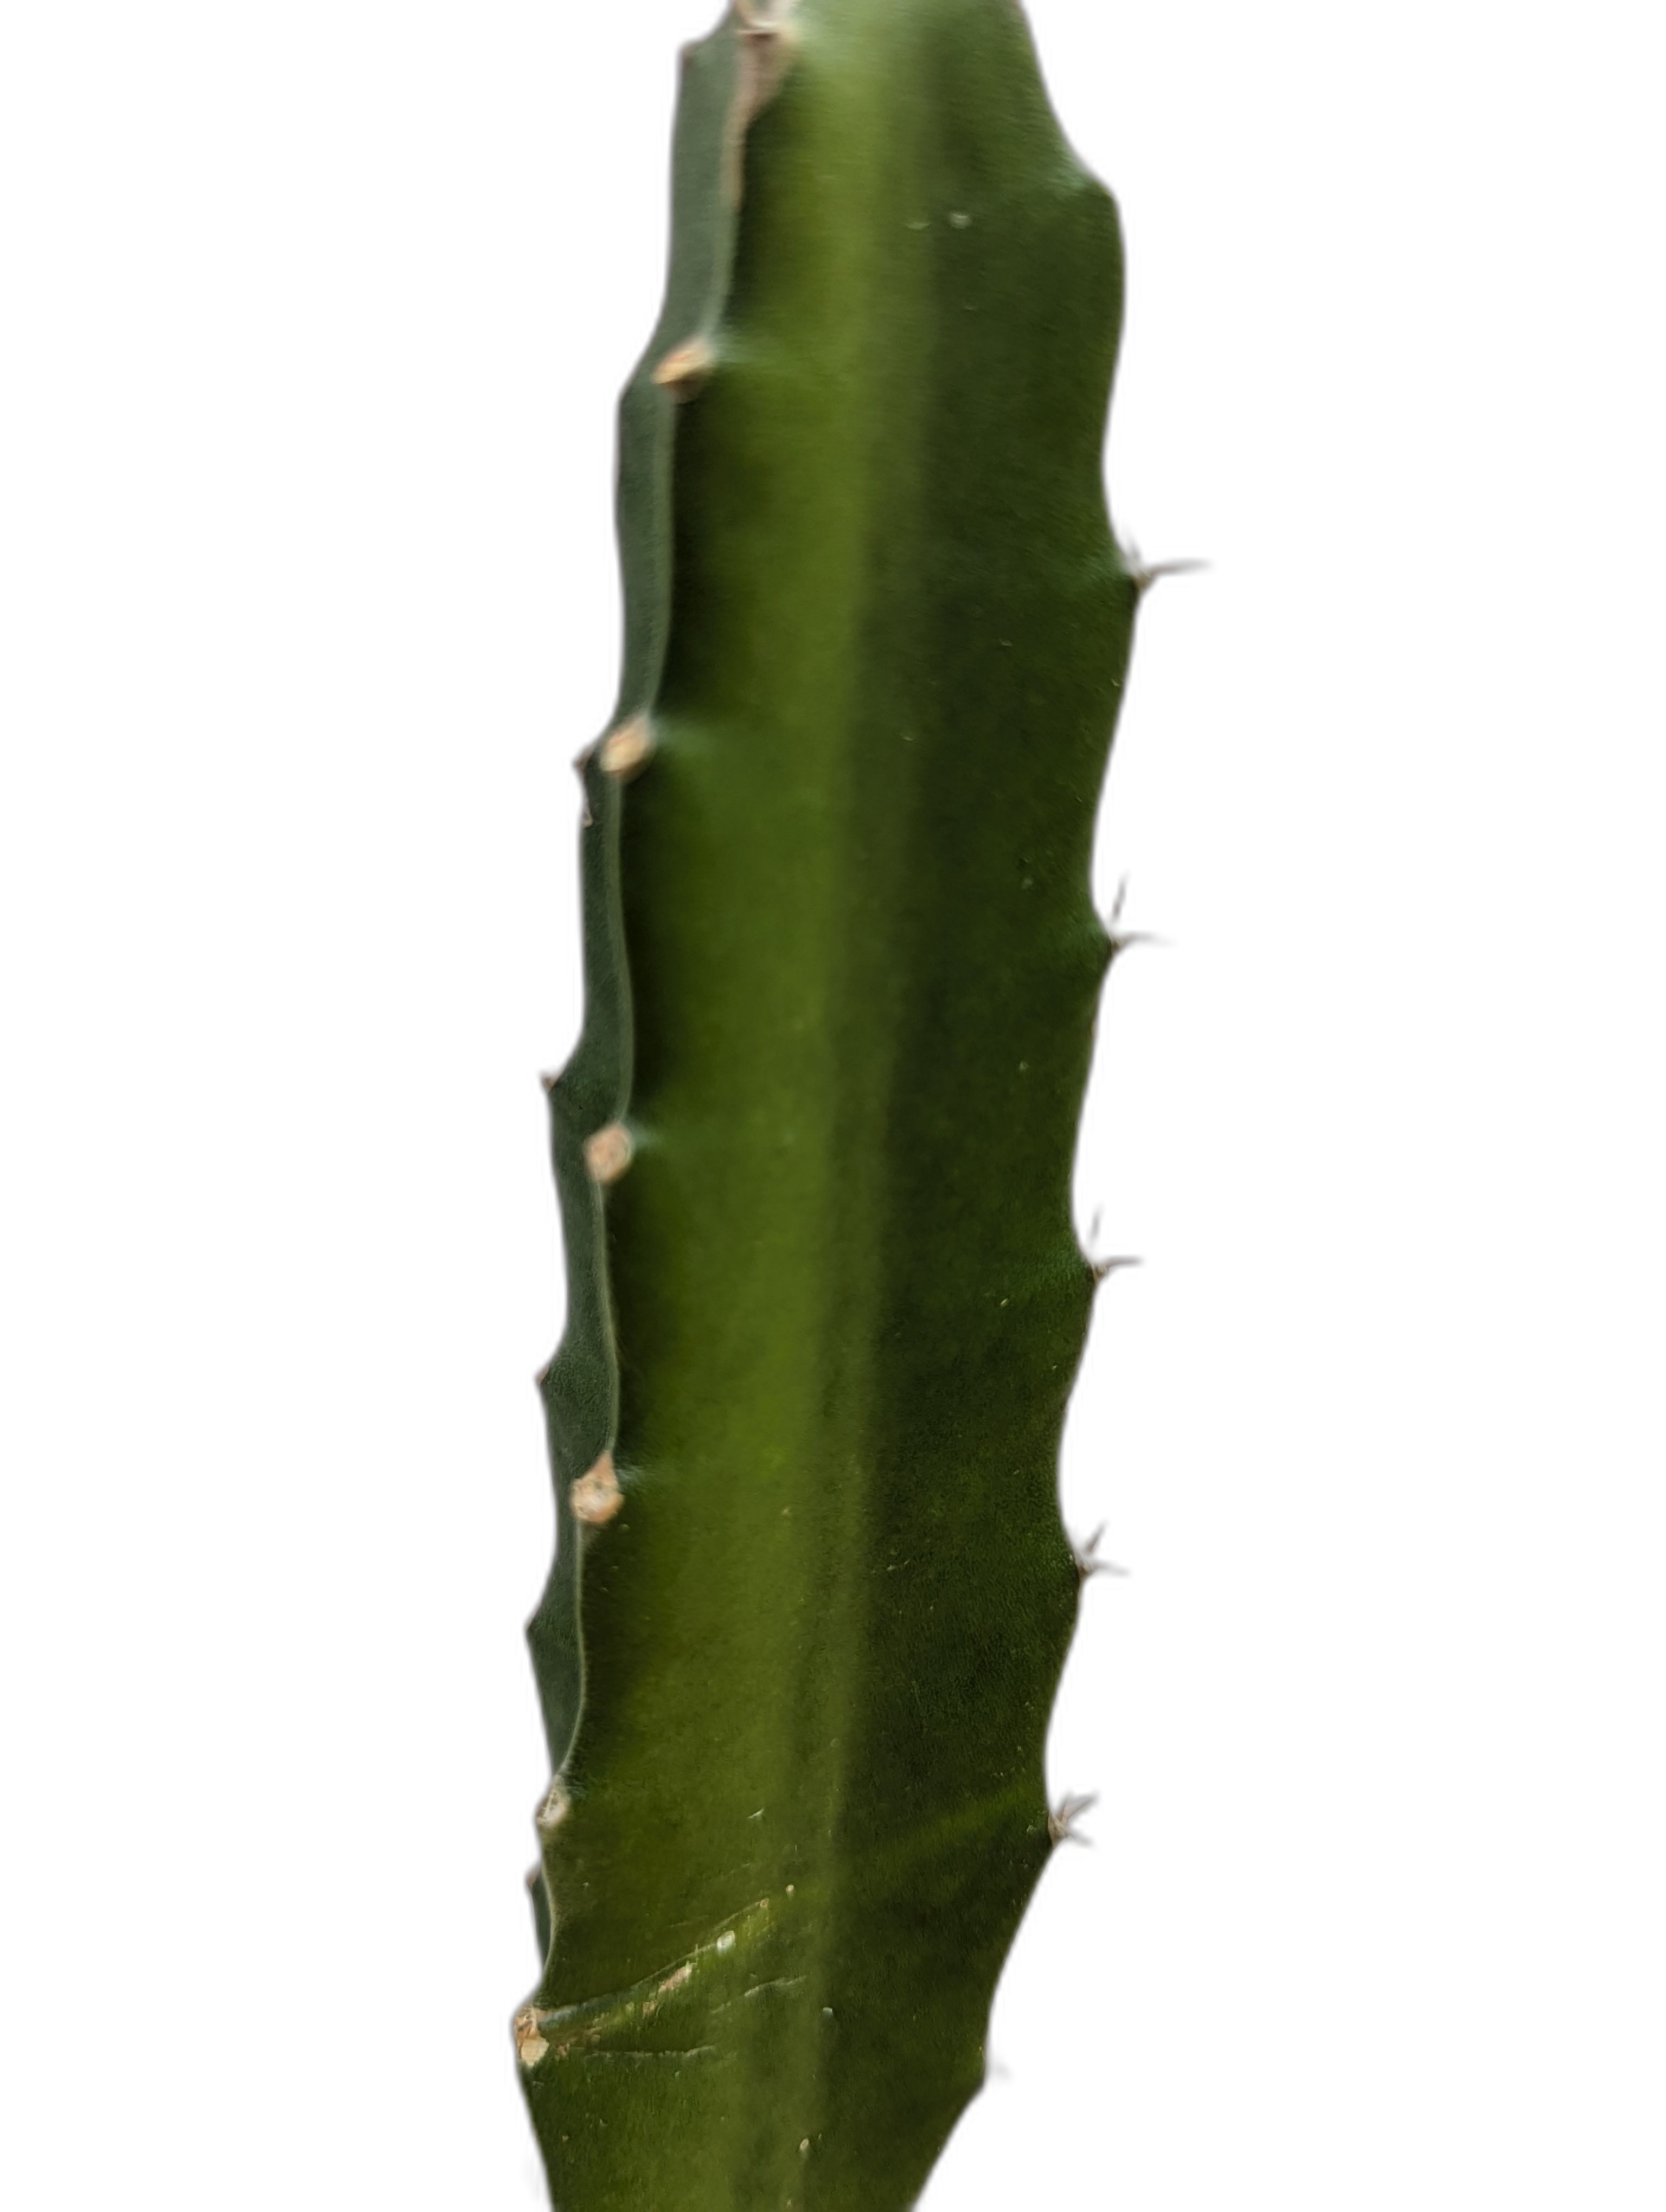
Label: Good leaf